Oleksiy Tolochko

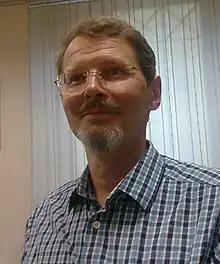
Tolochko in June 2014

Oleksiy Petrovych Tolochko (born 7 June 1963) is a Ukrainian historian and medievalist, doctor of historical studies, and corresponding member of the National Academy of Sciences of Ukraine. Tolochko is the director of the Centre of Kievan Rus' Studies in Kyiv, and is known for his work on textual criticism of the "Primary Chronicle".